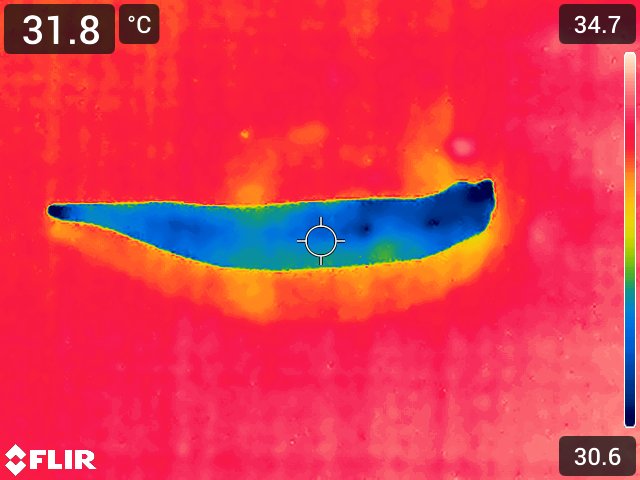
Maturity: adequate_matured